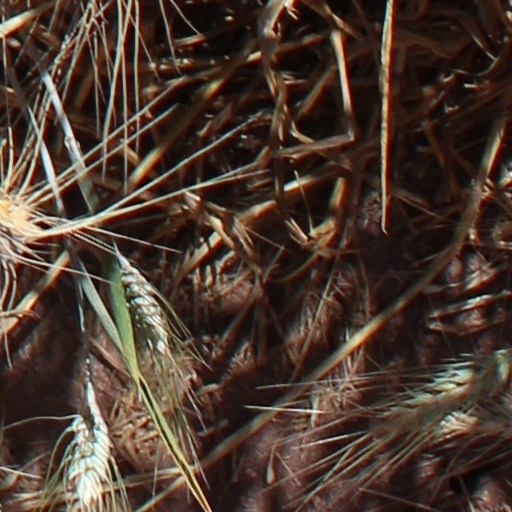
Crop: wheat